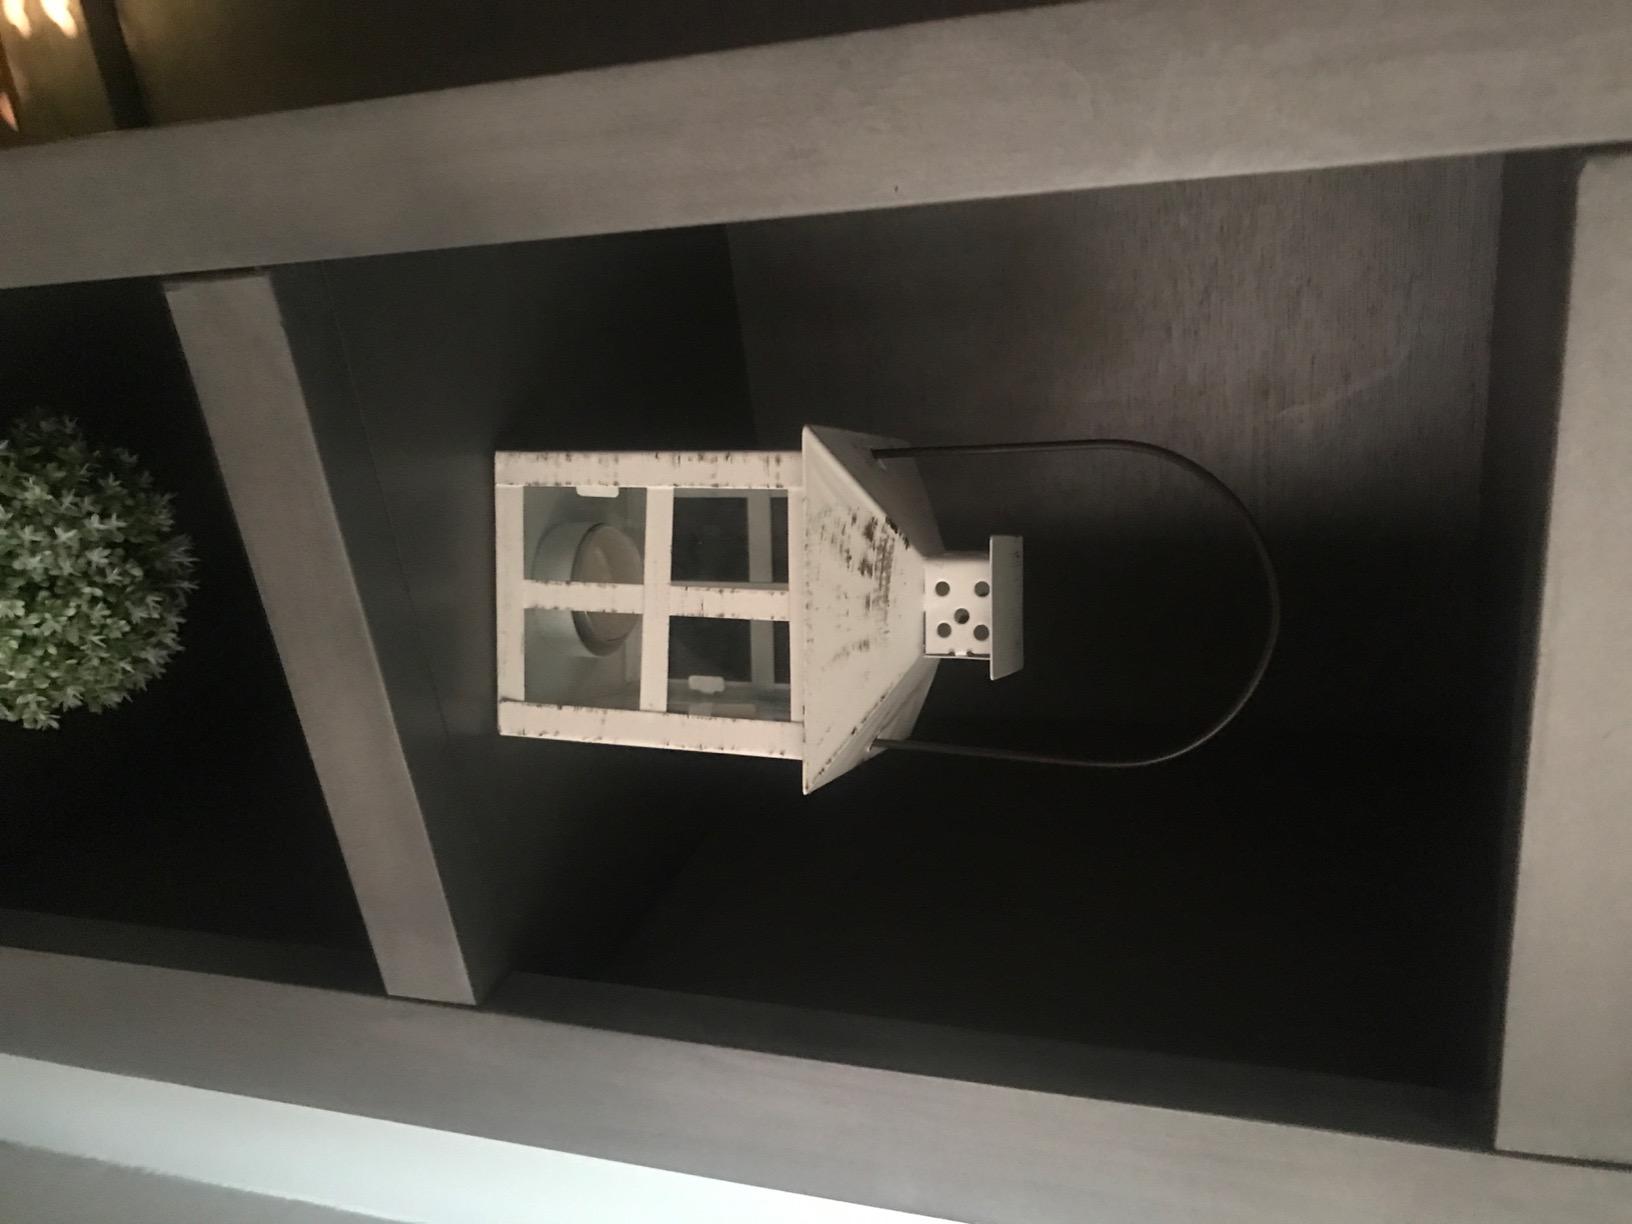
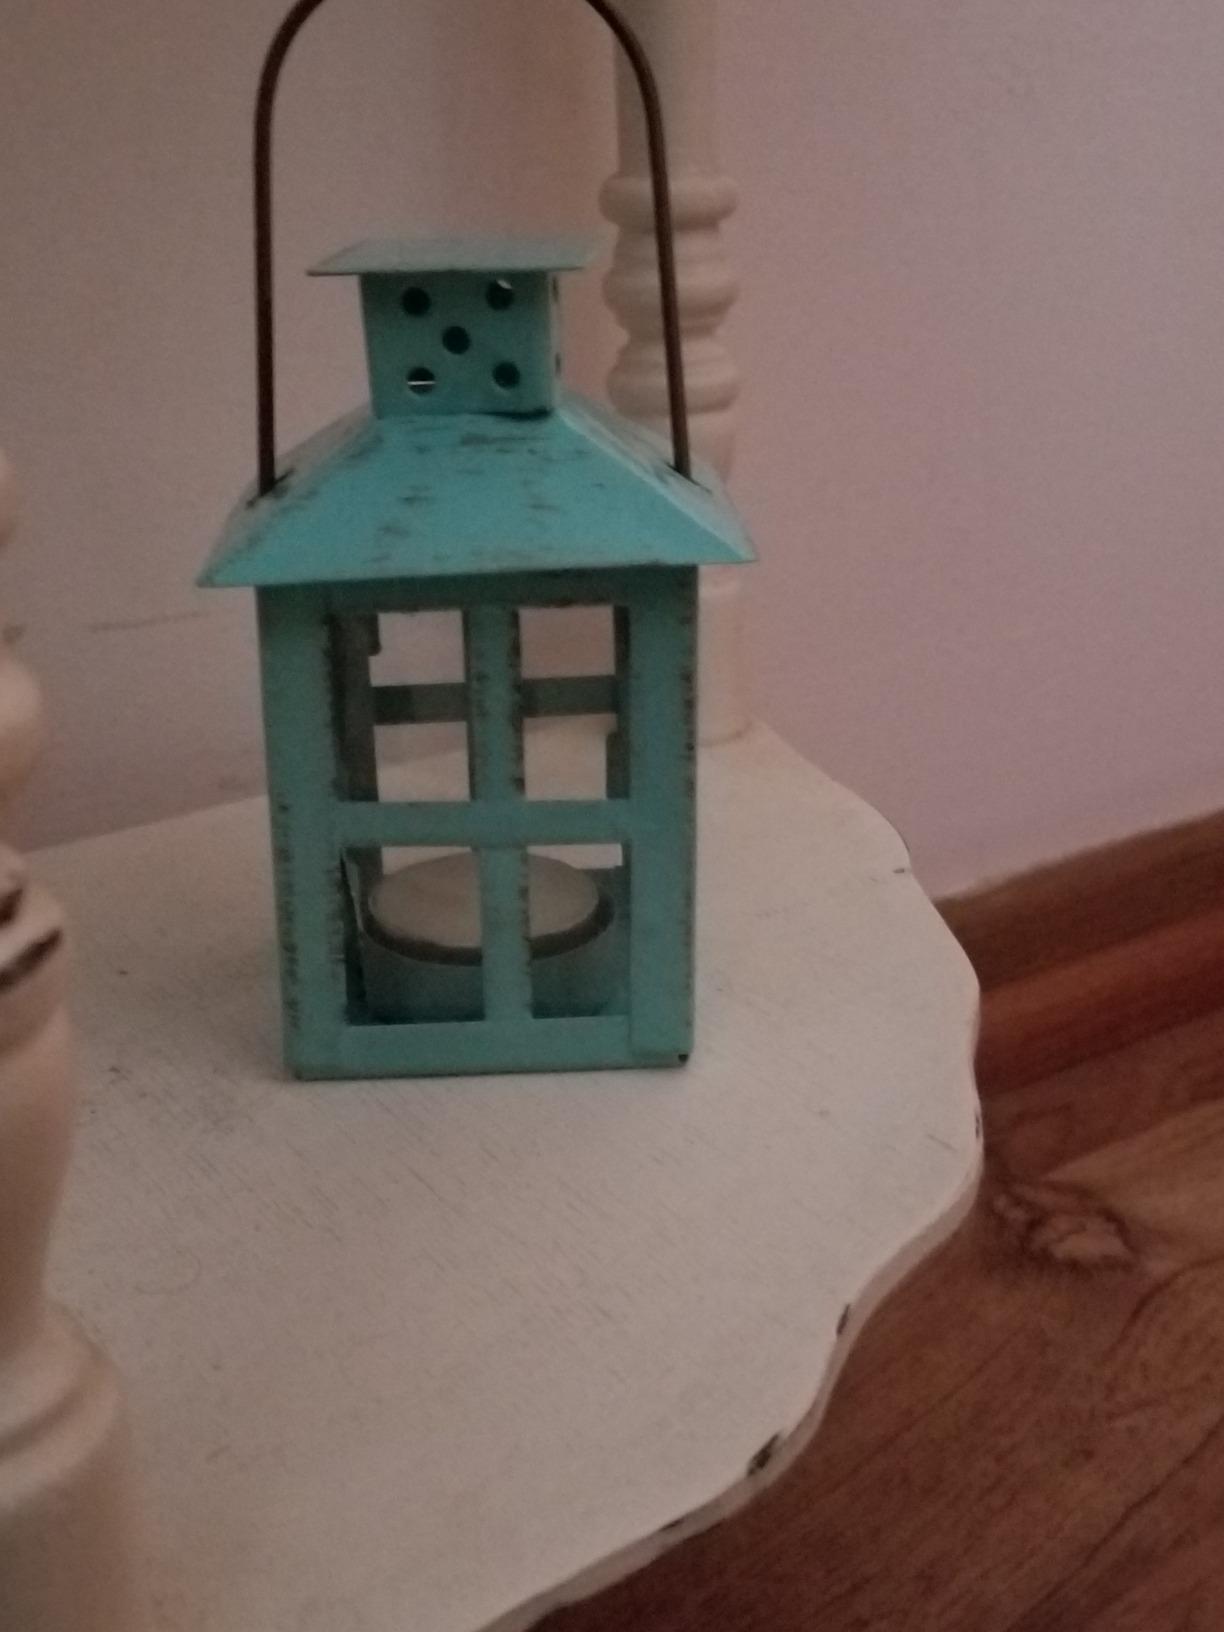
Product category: lantern
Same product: no